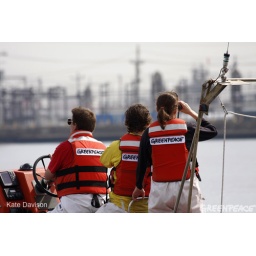
Greenpeace Airship flying over Dupont Chemical Facility while Greenpeace Activists inspect the facility by boat